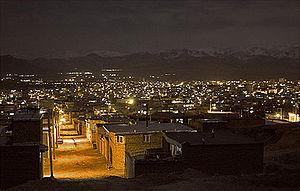
Marand est une ville iranienne, chef-lieu du comté du même nom. En 2012, sa population s’élevait à 148 875 habitants.